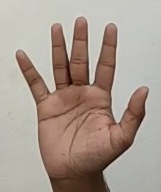
ASL sign: 5